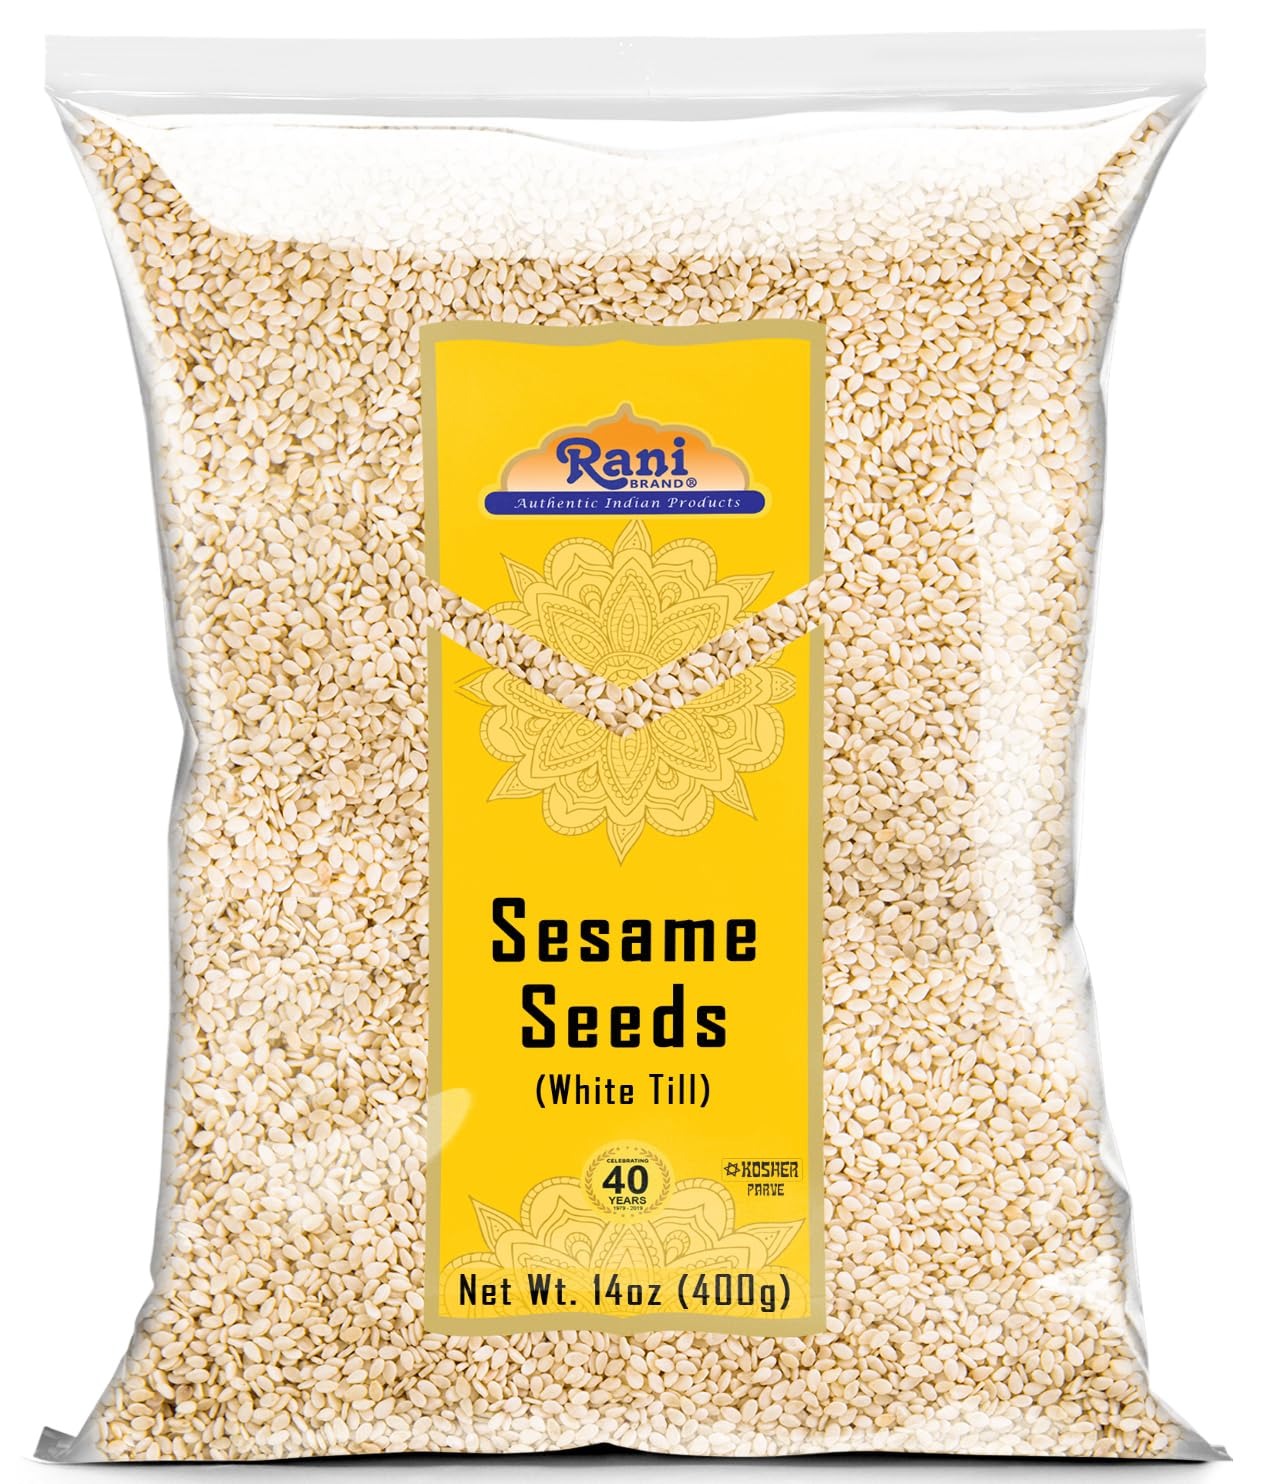
Item Name: Rani Sesame Seeds Whole White, Hulled (Till) 14oz (400gm) ~ All Natural | Gluten Friendly | NON-GMO | Kosher | Vegan | Indian Origin
Bullet Point 1: You'll LOVE our Sesame Seeds Whole White, Hulled by Rani Brand--Here's Why:
Bullet Point 2: ❤️Now KOSHER! 100% Natural, Non-GMO, No Preservatives, Vegan, Gluten Friendly, PREMIUM Gourmet Food Grade Seeds.
Bullet Point 3: ❤️Having a rich nutty flavor, sesame seeds are often baked or toasted to bring out a stronger almond-like flavor and aroma and make the seeds more evident in dishes.
Bullet Point 4: ❤️Rani is a USA based company selling quality foods for over 40 years, buy with confidence!
Bullet Point 5: ❤️Net Wt. 14oz (400g), Authentic Indian Product, Alternate Names: ⭐Till
Product Description: <p><strong>Rani Sesame Seeds:</strong>One of the initial oil seeds known to humankind, sesame seeds have been widely employed in culinary as well as their traditional health benefits. Sesame plant is a tall annual herb in the Pedaliaceae family, which grows extensively in Asia, particularly in Central Asia. It is also one of the chief commercial crops in Nigeria, Sudan and Ethiopia.</p> <p><strong>Scientific name:</strong> Sesamum indicum. <p><strong>Used commonly:</strong> to make homemade tahini, used to top on bagels, hamburger buns &amp; a staple in asian cooking</p>
Value: 14.0
Unit: Ounce

Price: 10.99